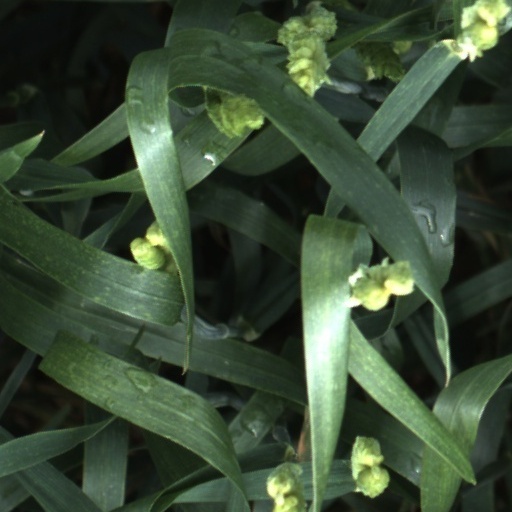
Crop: wheat